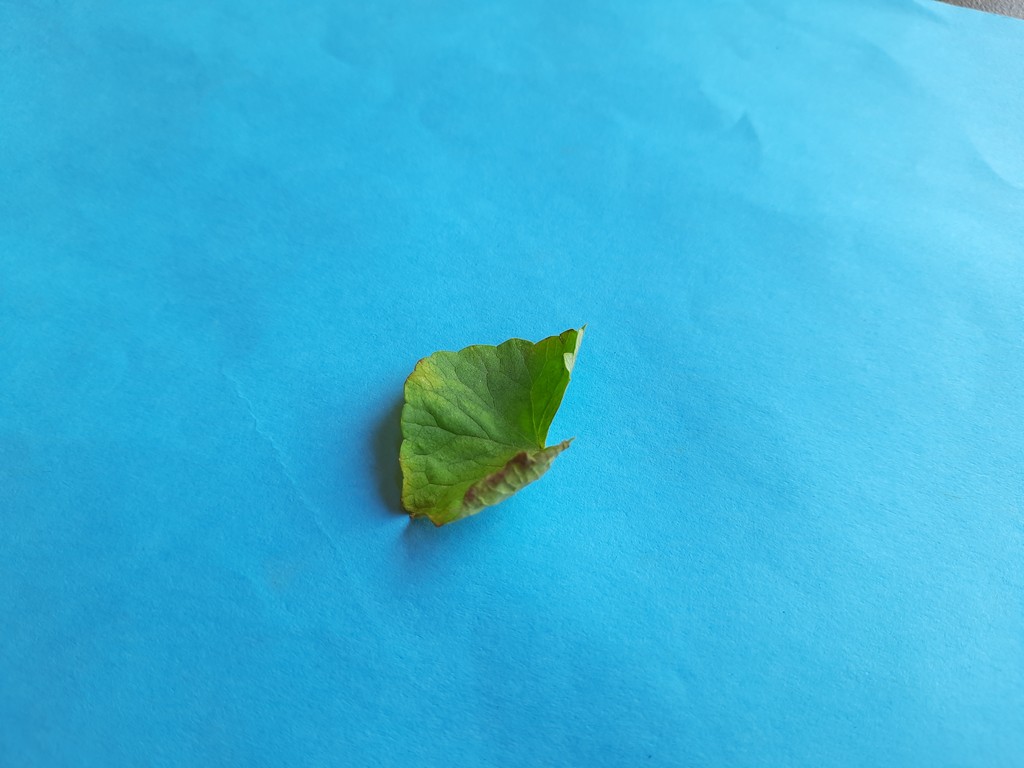
Label: Unhealthy